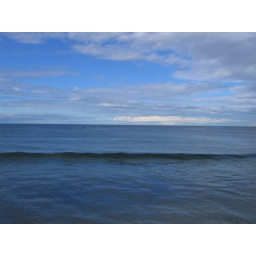
An ocean view from Gijon. The sky was clearing up by now.